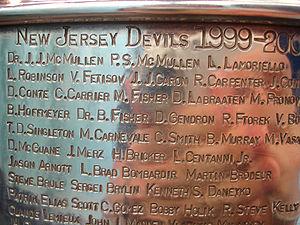
Les Devils du New Jersey sont une franchise professionnelle de hockey sur glace basée à Newark
Larry Clark Robinson est un joueur et entraîneur de la Ligue nationale de hockey.
Martin Pierre Brodeur est un joueur professionnel canadien de hockey sur glace. Il évoluait au poste de gardien de but. Son père, Denis Brodeur, est un photographe sportif réputé, ancien joueur de hockey et également gardien de but. Martin Brodeur a été sélectionné en première ronde par les Devils du New Jersey au cours du repêchage d'entrée de 1990 de la Ligue nationale de hockey. Il joue 21 saisons avec les Devils avant de jouer une dernière saison, en 2014-2015, avec les Blues de Saint-Louis.